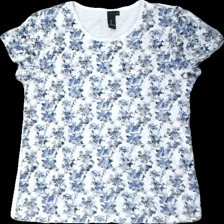
View: front
Type: Top
Category: Ladies
Brand: Not in the list
Brand text on label: Geena
Colors: White, Blue
Material: 61% polyester, 39% cotton
Pattern: Floral print
Cut: Regular, C-collar
Size: S
Season: All
Price range: 50-100
Recommended usage: Reuse
Comment: Floral & lace